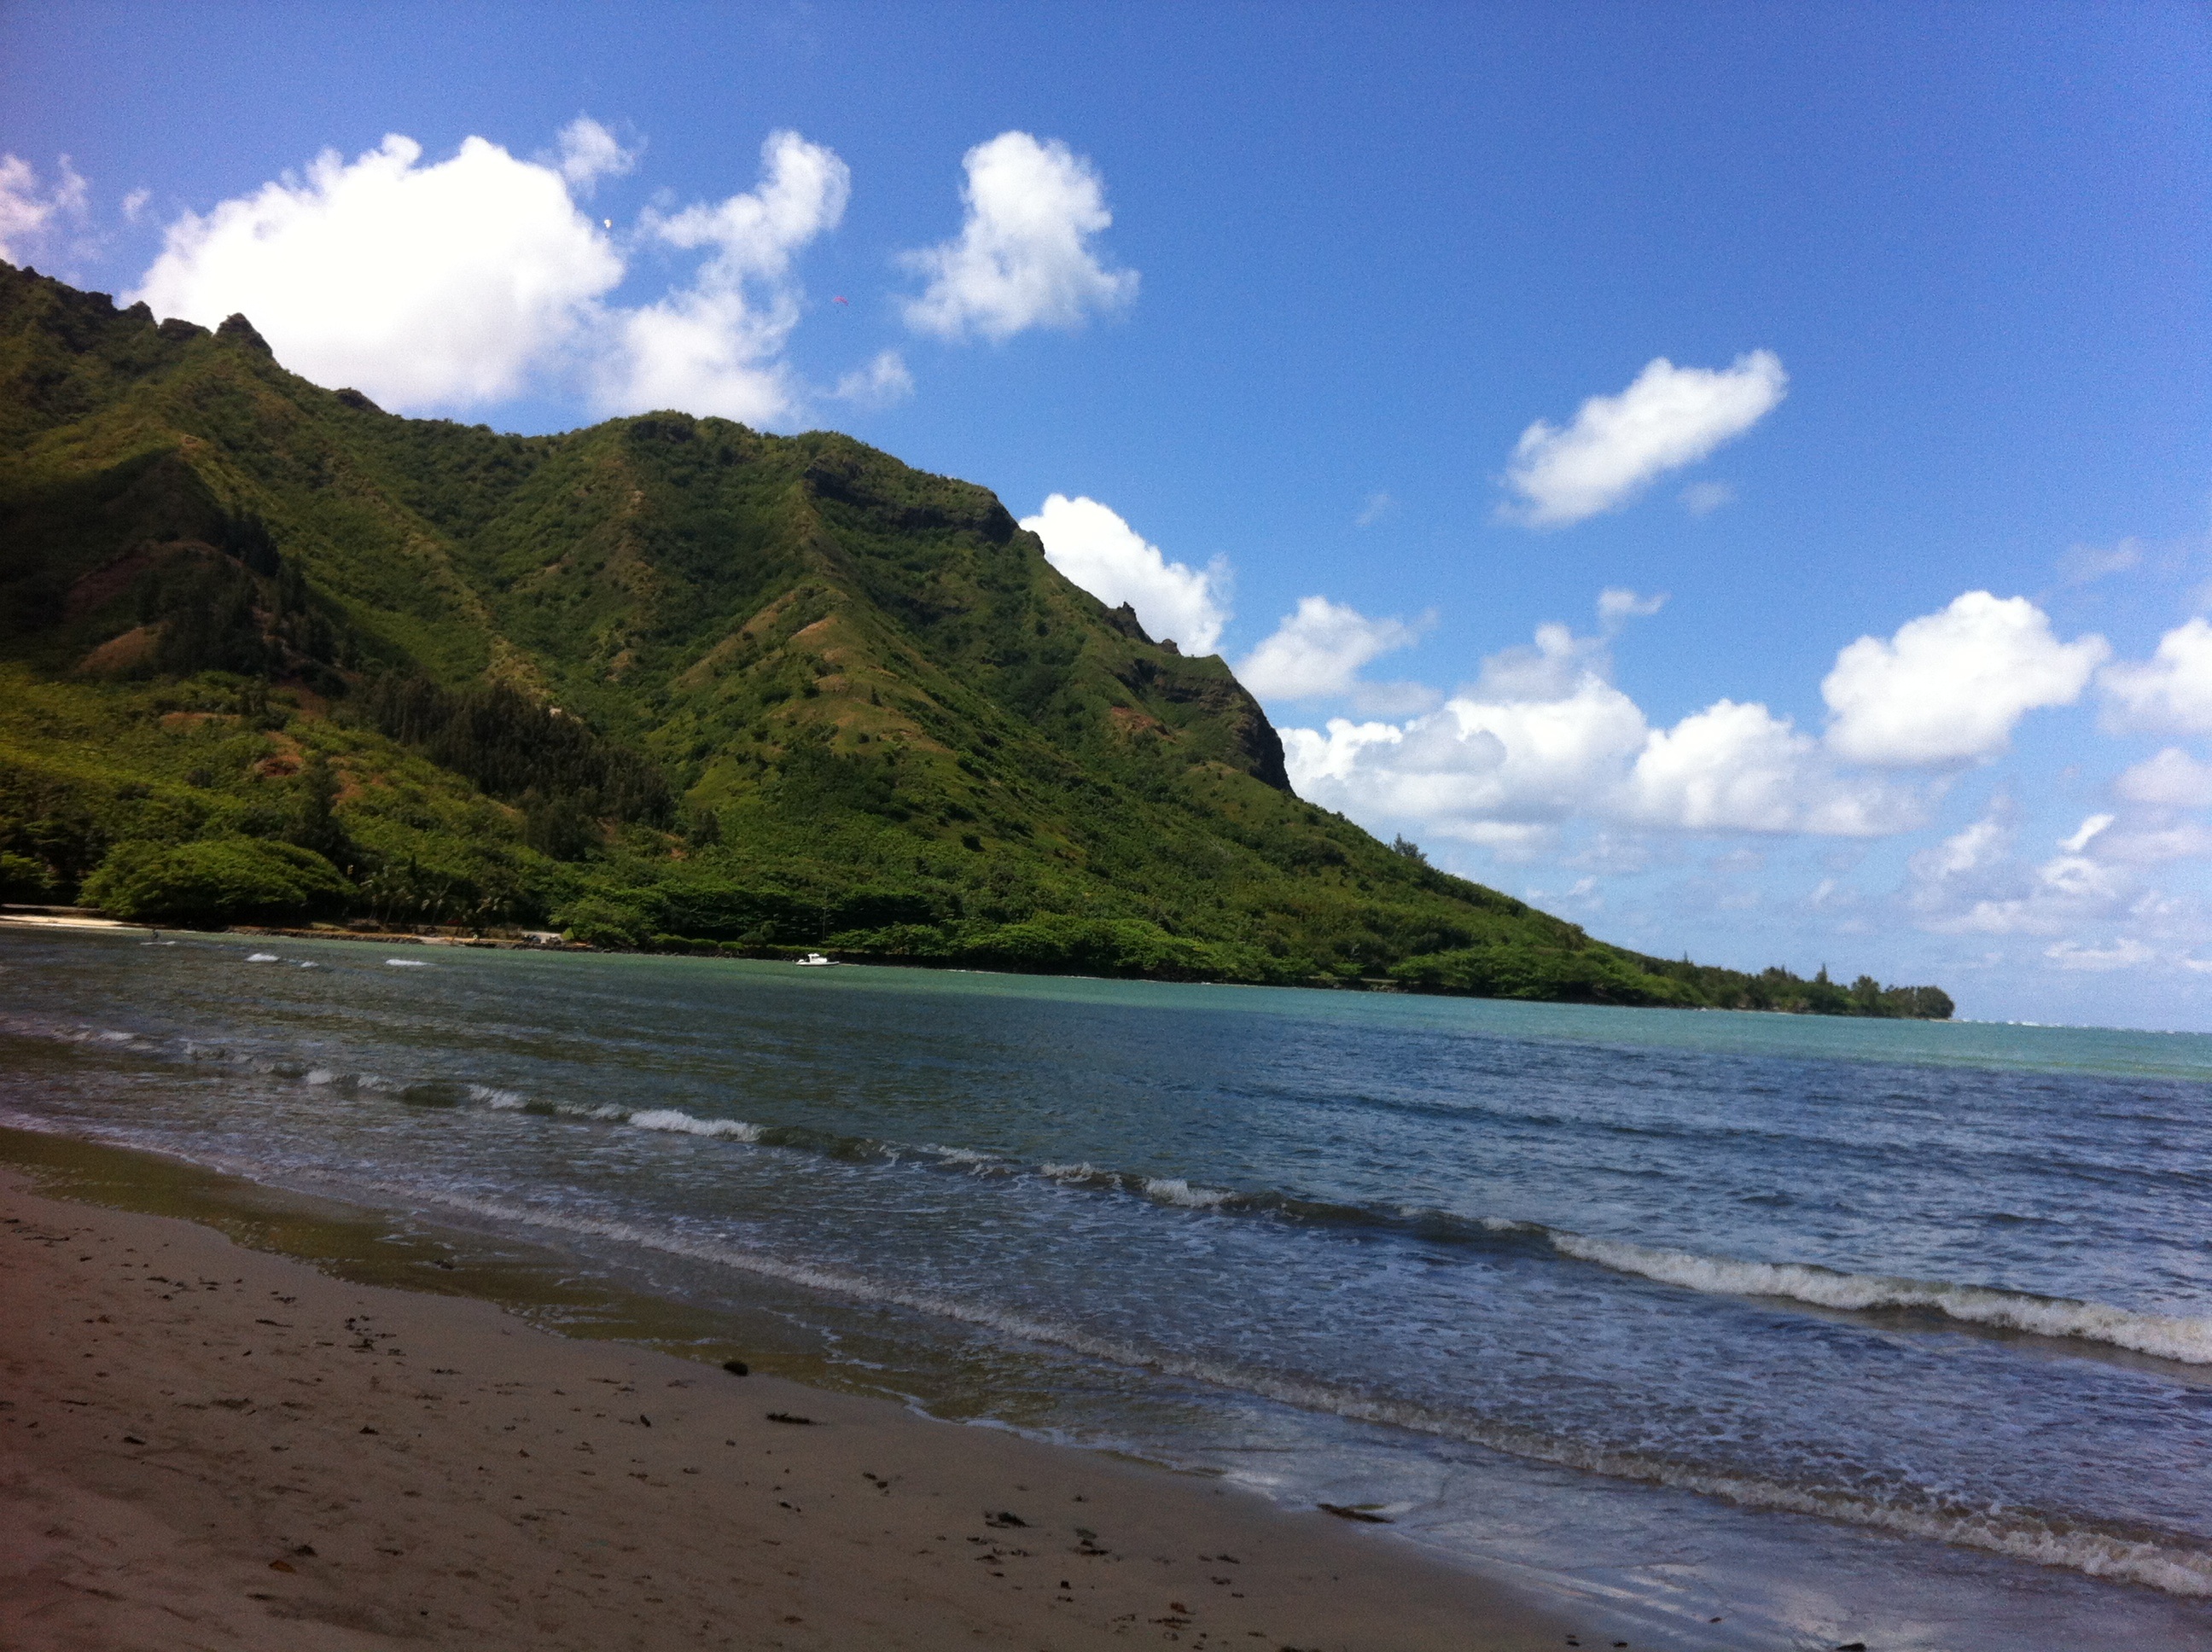
beach, sea, coast, nature, outdoor, sand, ocean, horizon, mountain, cloud, sky, sun, sunset, shore, wave, panorama, summer, vacation, tourist, travel, coastline, cliff, cove, scenic, holiday, bay, island, blue, tourism, leisure, terrain, body of water, sunny, resort, loch, cape, landform, geographical feature